Book of Fenagh

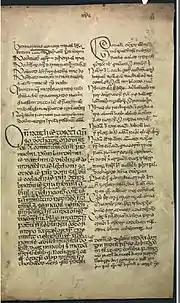
Folio

The O'Roddy coarbs and descendants retained the book down to Brian O'Roddy, parish priest of Kilronan (Ballyfarnon) in the mid-19th century, upon whose death it was retained by his successors as parish priest. It later passed to George Michael Conroy, Bishop of Ardagh and Clonmacnoise, for safe-keeping, before his successor Bartholomew Woodlock sold it in 1888 to the Royal Irish Academy (RIA) for £10. This was on the advice of Denis Murphy, a Jesuit, that the RIA were best able to preserve it. Its catalogue number is RIA MS 23 P 26: Cat. No. 479.